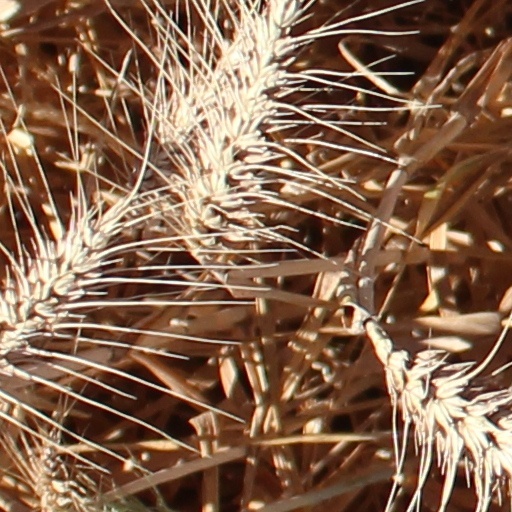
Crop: wheat